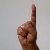
The image shows a hand gesture representing the letter 'D' in Indian Sign Language.